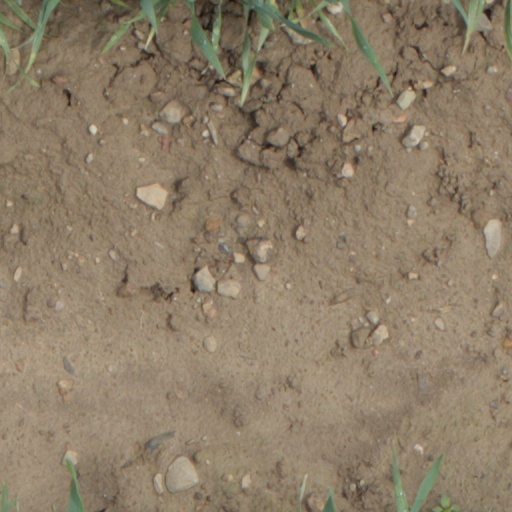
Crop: wheat